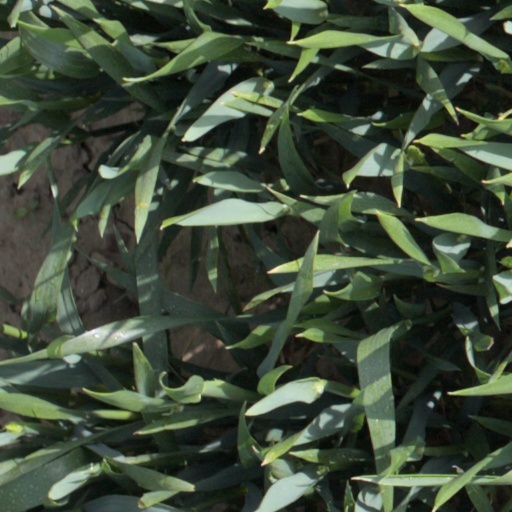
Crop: wheat